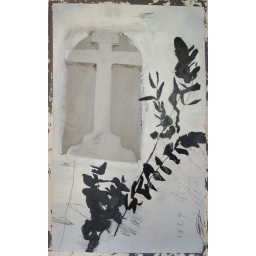
Dappled shadows of eucalyptus, representing healing and protection across a bleached white chapel wall in Majorca. SOLD.